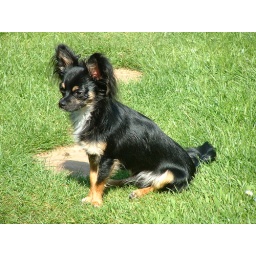
One of our Chihuahuas sitting on the lawn, a rare moment of stillness in between chasing cats from the garden!